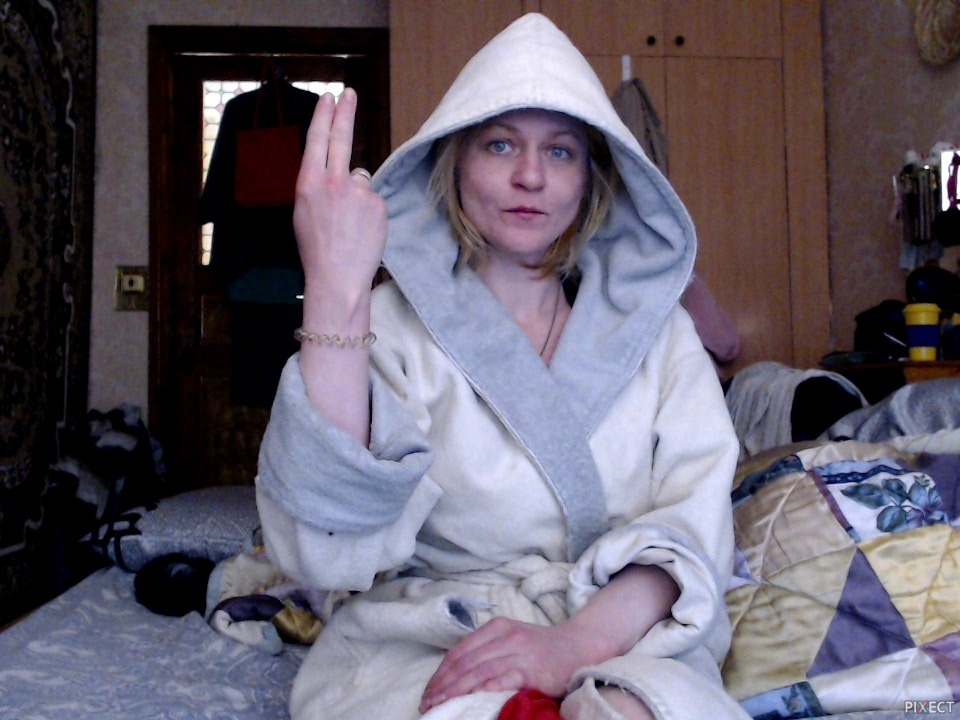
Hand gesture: two_up_inverted